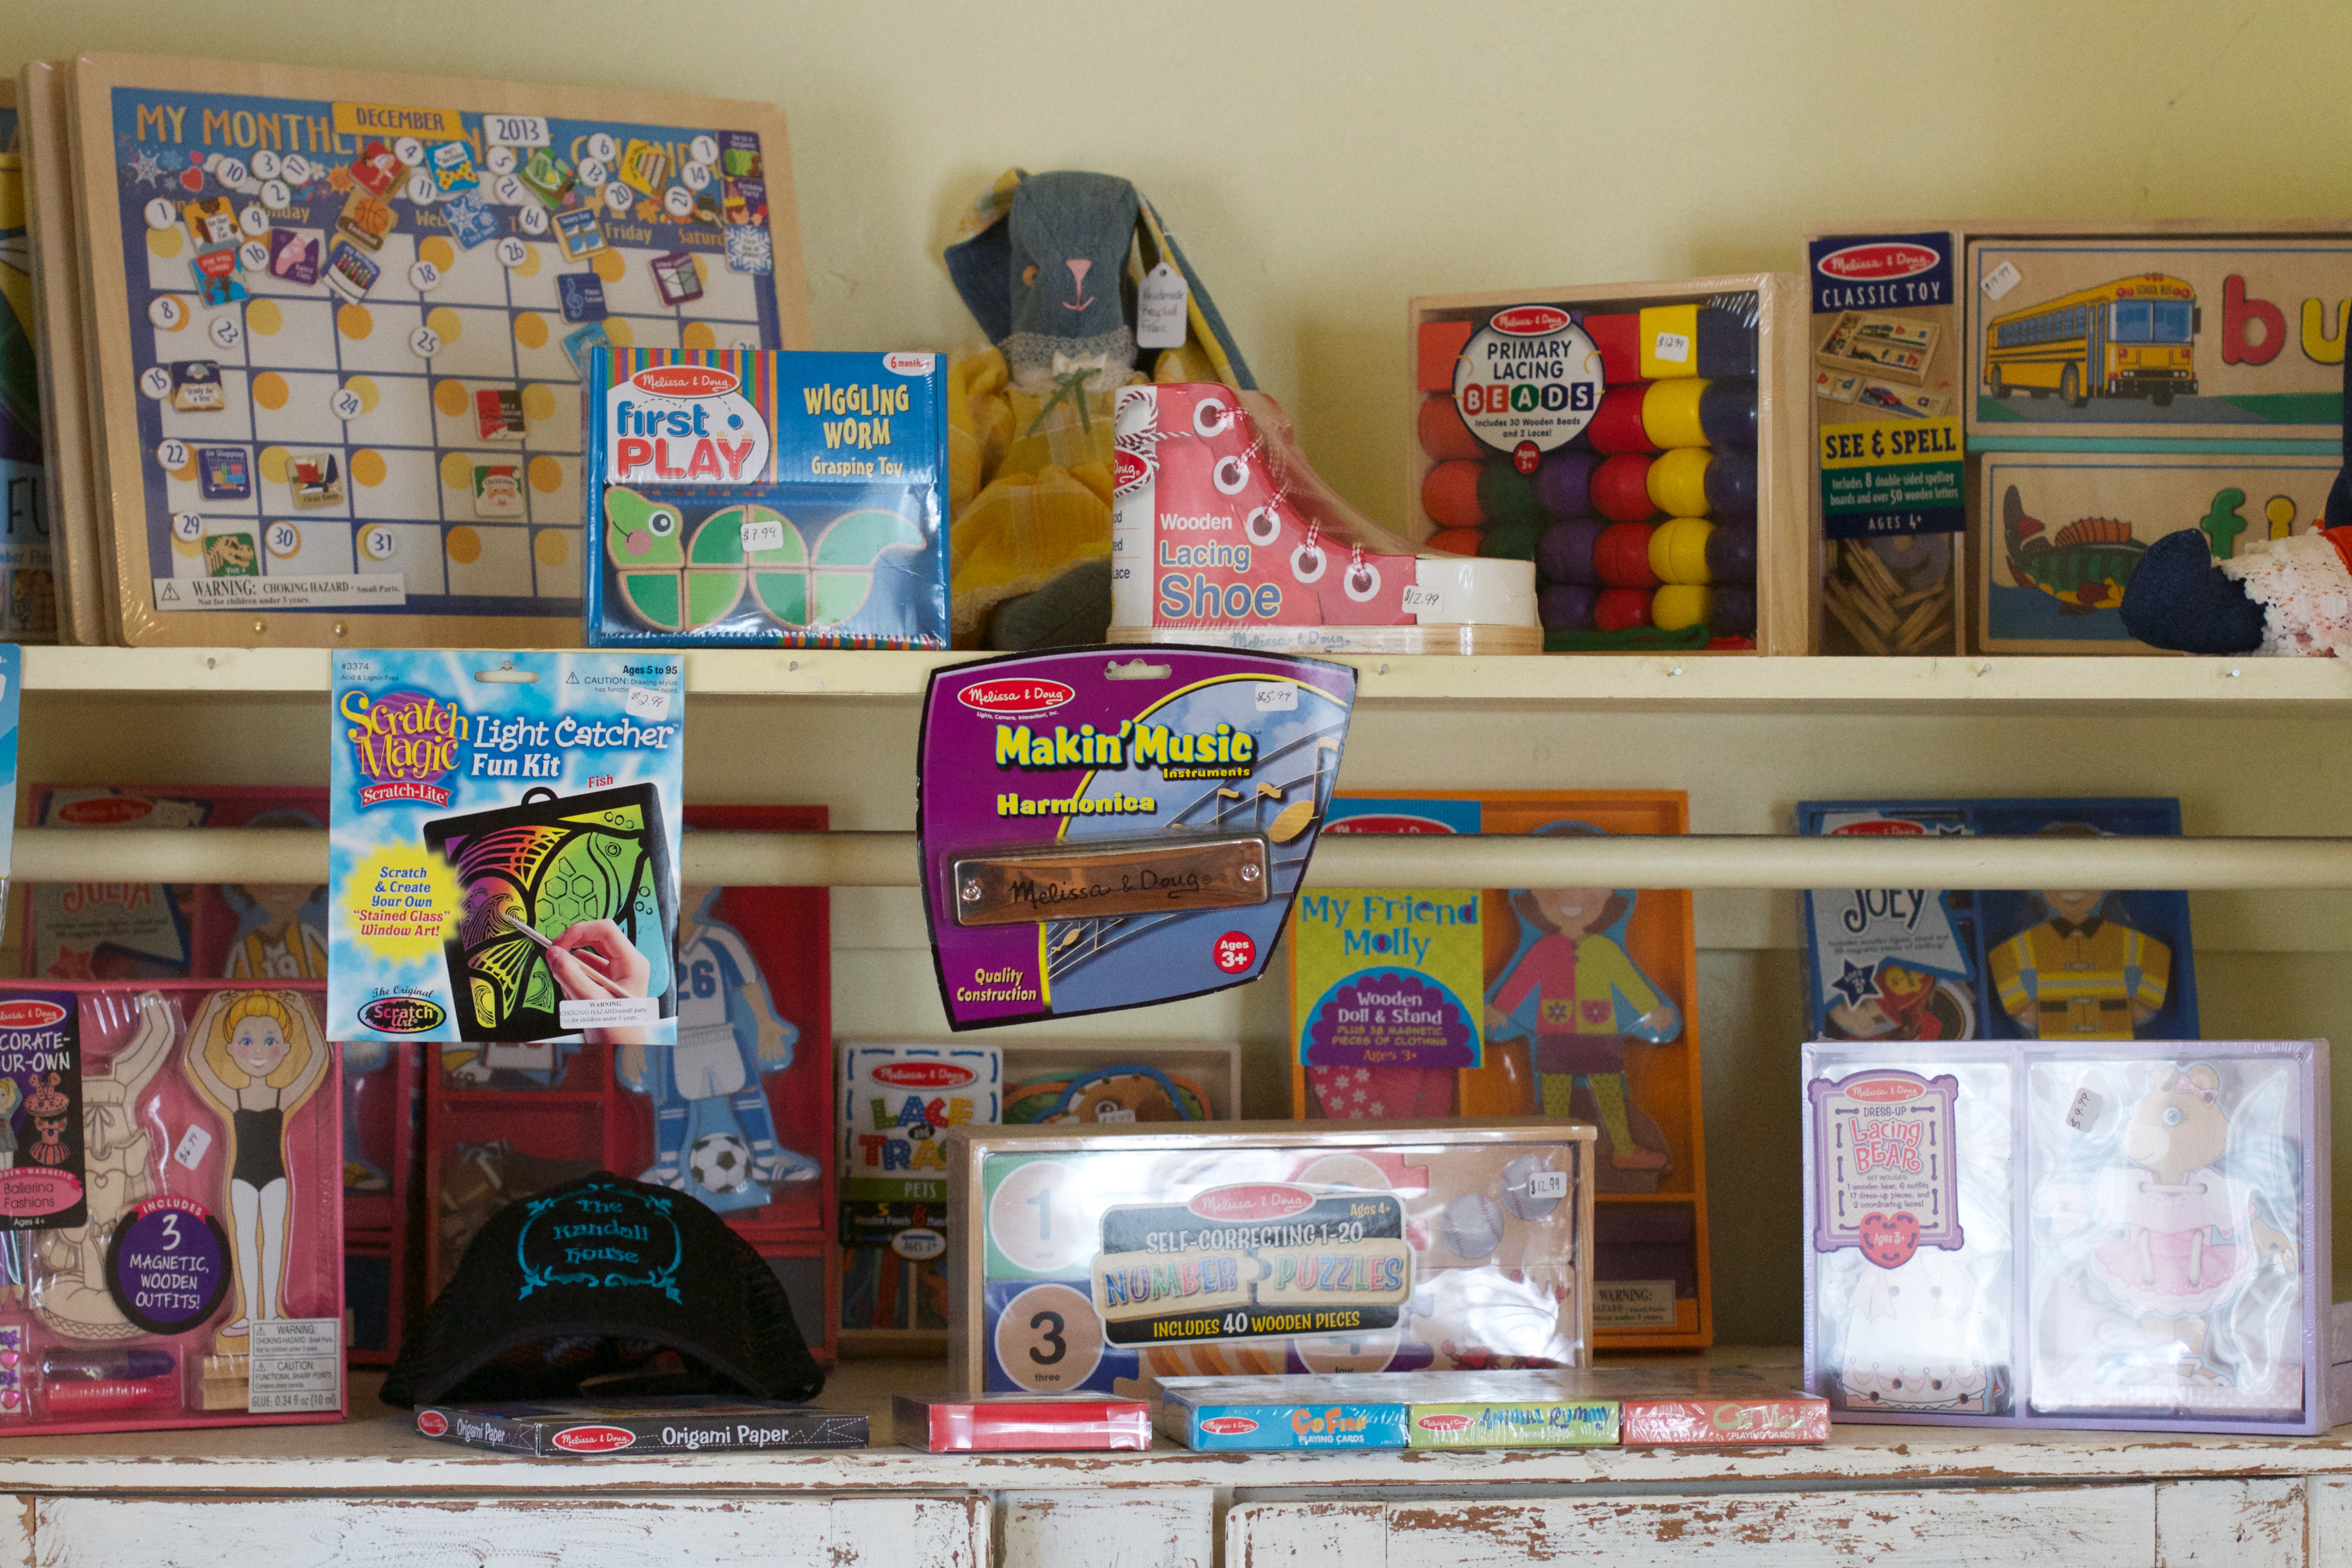
room, toy, art, randallhouse